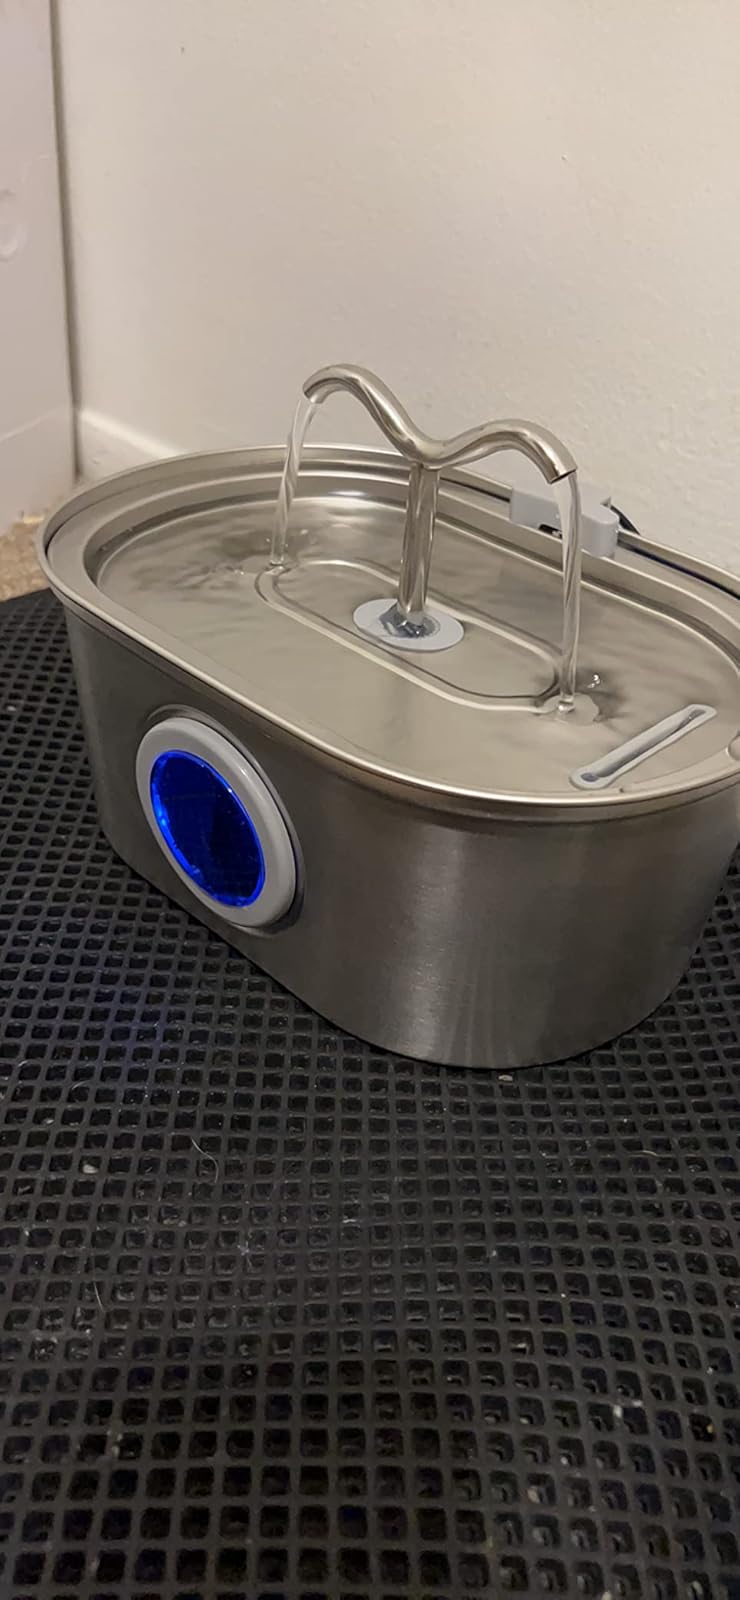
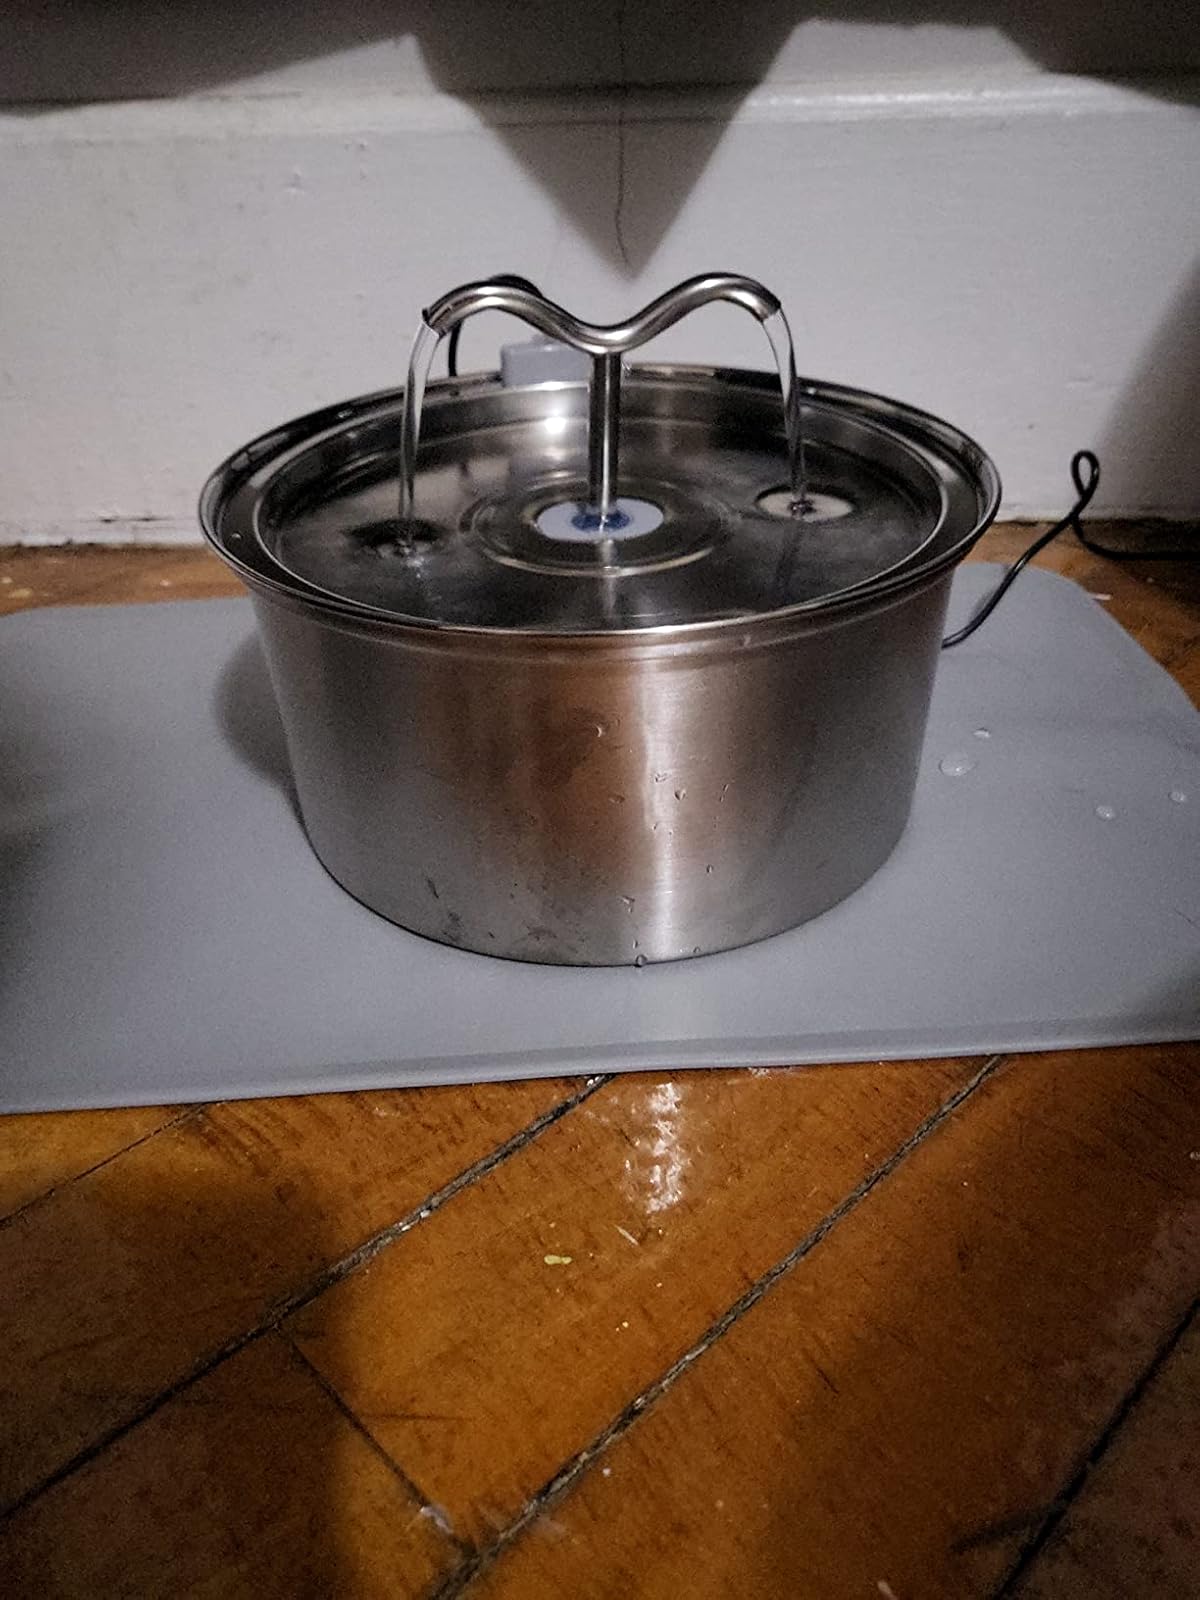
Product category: items_bowl
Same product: no